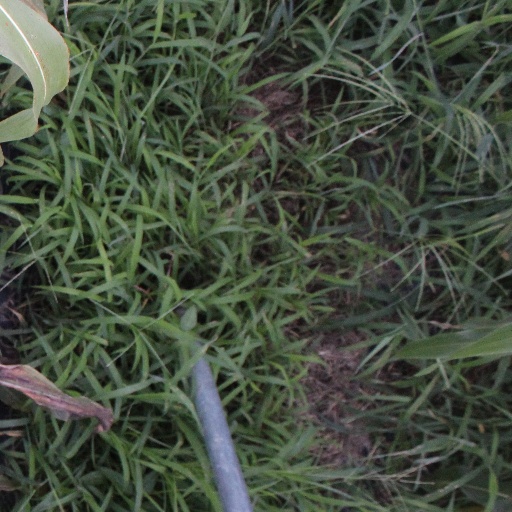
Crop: sorghum